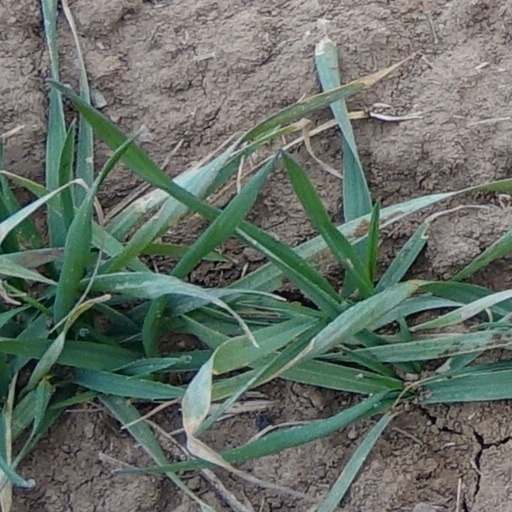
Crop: wheat